Angela (2002 film)

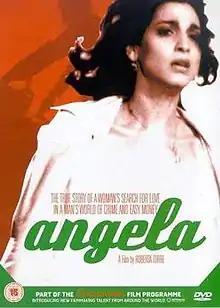

Angela is a 2002 Italian drama film written and directed by Roberta Torre.